First Battle of Bull Run

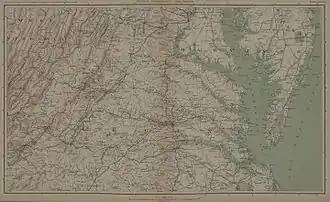
Virginia (1861)

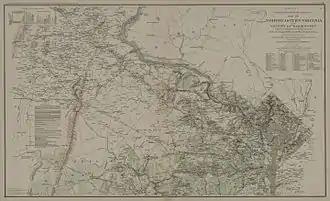
Northeastern Virginia (1861)

The First Battle of Bull Run, called the Battle of First Manassas by Confederate forces, was the first major battle of the American Civil War. The battle was fought on July 21, 1861, in Prince William County, Virginia, just north of what is now the city of Manassas and about thirty miles west-southwest of Washington, D.C. The Union Army was slow in positioning themselves, allowing Confederate reinforcements time to arrive by rail. Each side had about 18,000 poorly trained and poorly led troops. The battle was a Confederate victory and was followed by a disorganized post-battle retreat of the Union forces.